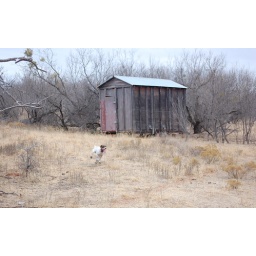
This dog is running near an old barn. An owl used to live in there.